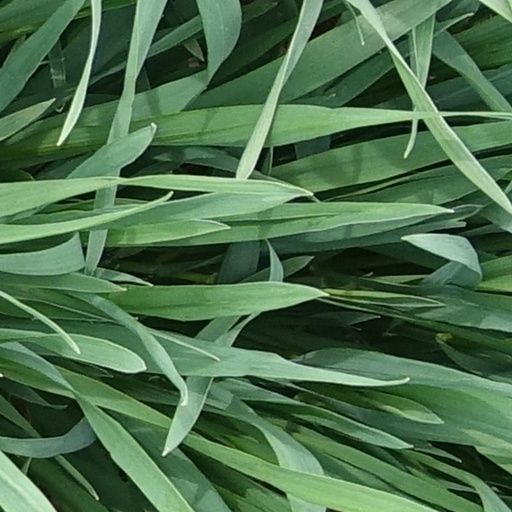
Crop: wheat